The Curse of Eve

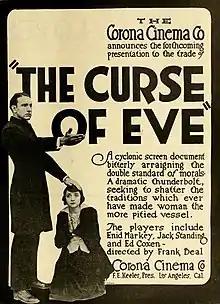

The Curse of Eve is a lost 1917 silent film drama directed by Frank Beal and starring Enid Markey and Edward Coxen. It is also known under its alternate title "Mother, I Need You".